George Spence (MP)

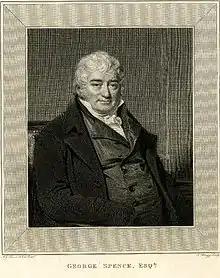
George Spence

The second son of Thomas Richard Spence, a surgeon of Hanover Square, London, he was educated at a private school at Richmond, Surrey, and at the University of Glasgow, where he matriculated in 1802, and graduated M.A. on 11 April 1805. After some time spent in the office of a London solicitor, he was admitted in 1806 a student at the Inner Temple, where he was called to the bar on 28 June 1811; he was then elected a bencher in 1835, reader in 1845, and treasurer in 1846.